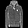
Label: Coat